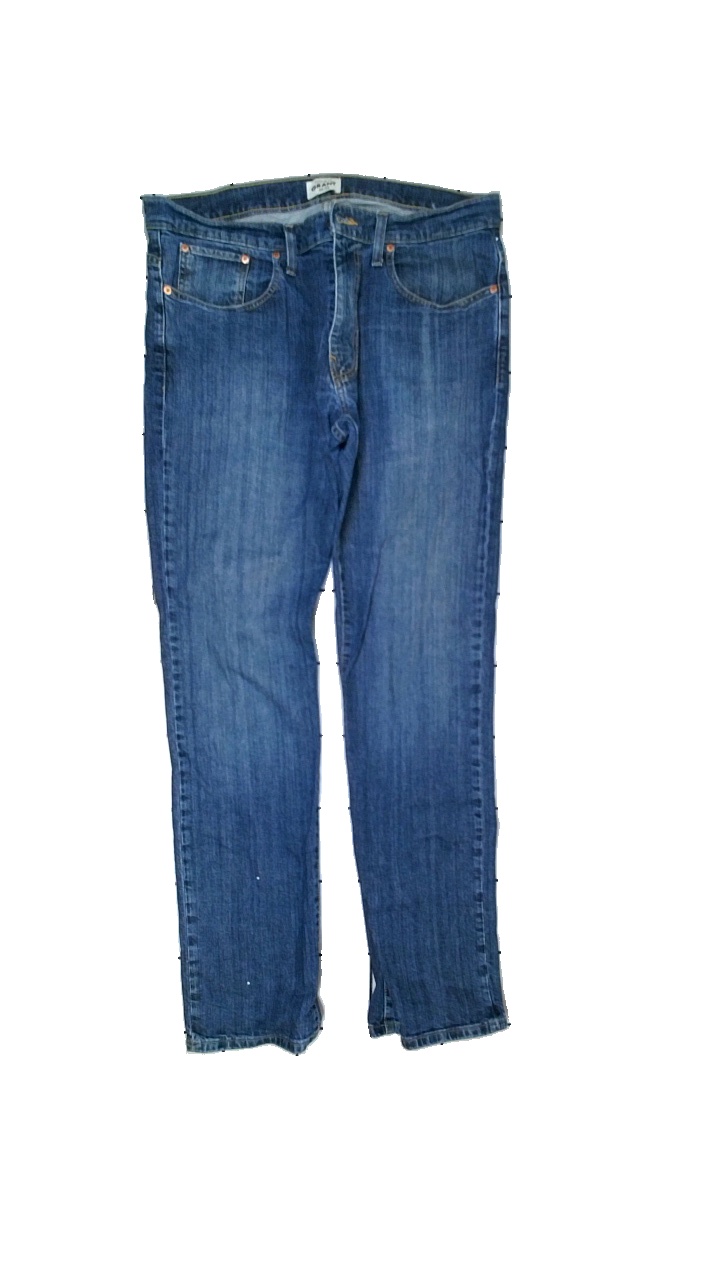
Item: Jeans (Men)
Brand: Grant
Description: Blue jeans
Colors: Blue
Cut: Regular
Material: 100% cotton
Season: All
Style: Denim
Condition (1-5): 3
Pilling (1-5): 5
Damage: Broken fabric
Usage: Reuse
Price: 50-100